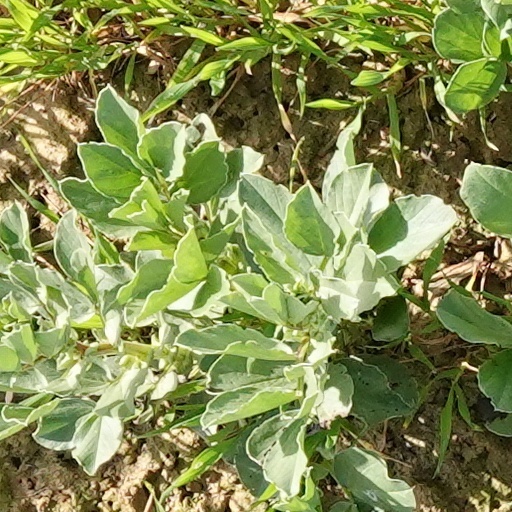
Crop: wheat